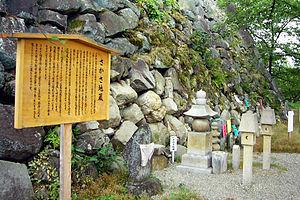
Japon - château de Kōriyama (aujourd'hui Yamatokōriyama) - Jizo Sakasa, à l'envers, la tête en bas, dans le mur du château. Lorsqu'on a construit ce mur, en 1585, on a utilisé toutes les pierres disponibles y compris cette statue de Jizo en pierre, qui a été posée la tête en bas. On remarque également des lanternes en pierre, ainsi que des stèles funéraires en pierre.